Full-rigged ship

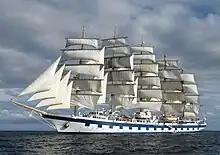
Full-rigged sailing ship "Royal Clipper"

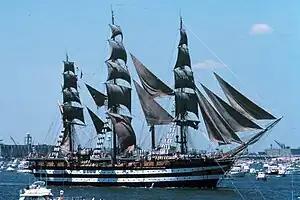
"Amerigo Vespucci", full-rigged ship of the Italian Marina Militare

A full-rigged ship or fully rigged ship is a sailing vessel with a sail plan of three or more masts, all of them square-rigged. Such a vessel is said to have a ship rig or be ship-rigged, with each mast stepped in three segments: lower, top, and topgallant.